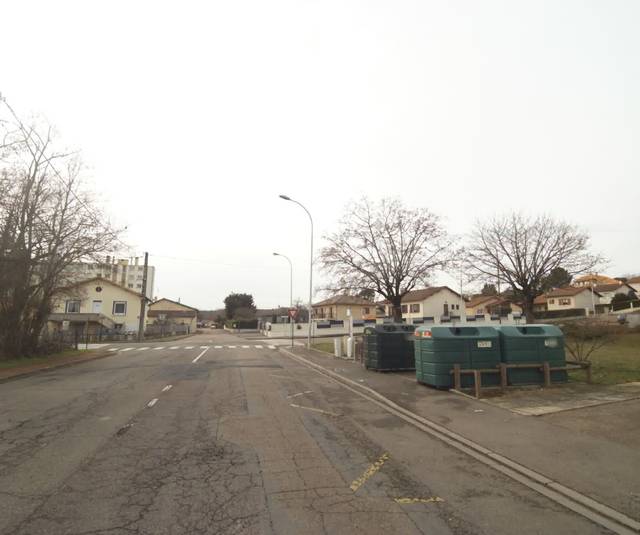
Region: France
Coordinates: 46.021, 4.056